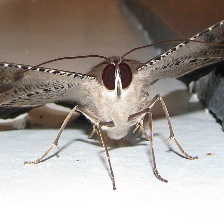
Species: HERCULES MOTH